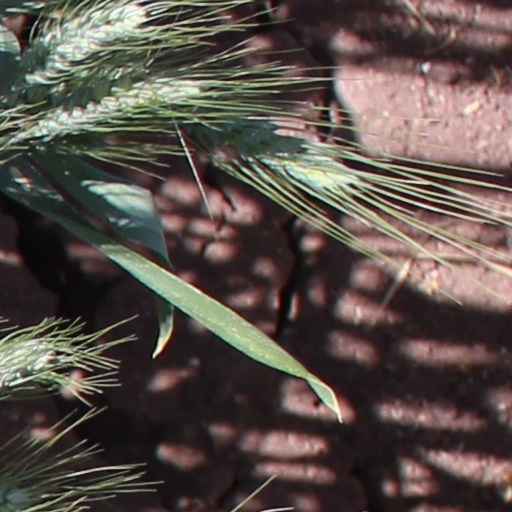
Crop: wheat